Lockheed Martin F-35 Lightning II procurement

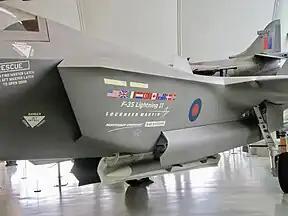
Logos and flags of major contractors and participants of the project on a RAF-coloured F-35 mockup.

The F-35 Lightning II was conceived from the start of the project as having participation from many countries, most of which would both contribute to the manufacture of the aircraft and procure it for their own armed forces. While the United States is the primary customer and financial backer, the United Kingdom, Italy, the Netherlands, Canada, Turkey, Australia, Norway and Denmark agreed to contribute US$4.375 billion toward the development costs of the program. Total development costs are estimated at more than US$40 billion, while the purchase of an estimated 2,400 planes is expected to cost an additional US$200 billion. Norway estimated that each of their planned 52 F-35 fighter jets will cost their country $769 million over their operational lifetime. The nine major partner nations, including the U.S., plan to acquire over 3,100 F-35s through 2035, which, if delivered will make the F-35 one of the most numerous jet fighters.